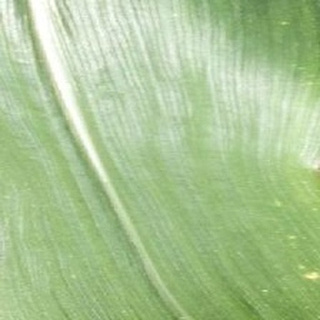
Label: healthy_corn